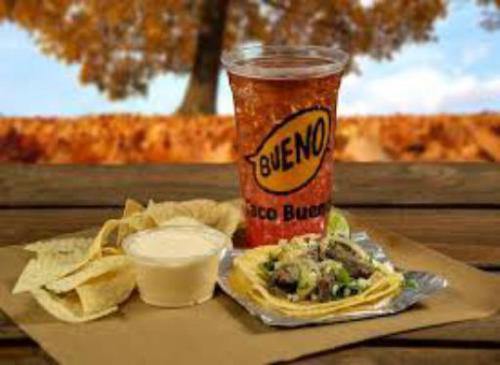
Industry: Food